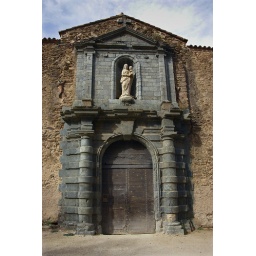
Monastry of La Verne founded in 1170. Perch build in the typical for the region blue green serpentine stone.